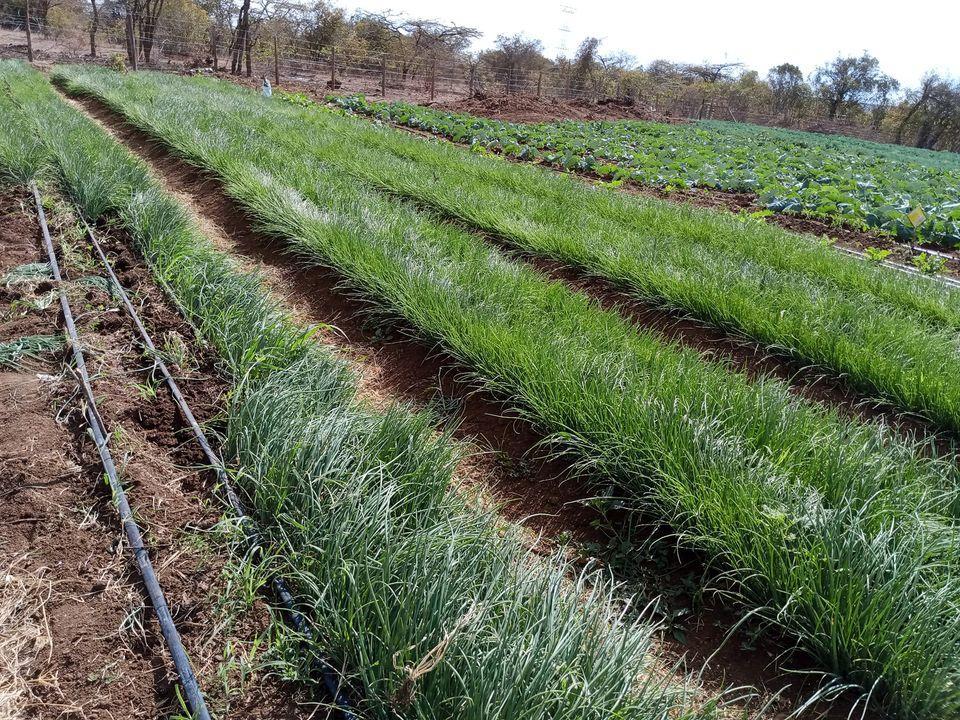
Shamba lililopangiliwa kwa ustadi likiwa na mimea yenye afya inayokua kwa mstari sambamba, na mfumo wa umwagiliaji ikiakisi juhudi za wakulima wa kisasa kutumia teknolojia za umwagiliaji na upangaji wa mimea ili kuboresha mavuno, kupunguza matumizi ya rasilimali pamoja na kuongeza ufanisi wa kazi kwa kilimo endelevu.